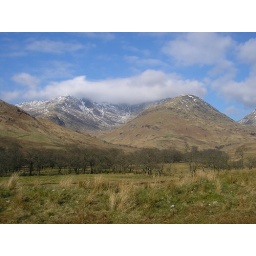
Outlying hill of Ben Cruachan, seen from the road near Lochawe